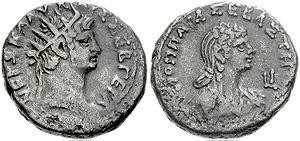
Poppée est la deuxième épouse de l’empereur romain Néron.